Patrick Leagas

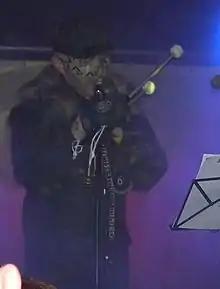
6comm HH 2014 edit Patrick only

Patrick Leagas is a British musician. Leagas was a founding member of Death In June. After leaving Death In June in 1985 during a tour in Italy, Leagas formed Sixth Comm in 1986 and began working under the name Patrick O-Kill. Sixth Comm frequently collaborated with the Dutch neopagan Freya Aswynn and expressed neopagan themes. Leagas later met vocalist Amodali at a Liverpool club in 1989. The two collaborated extensively in the 1990s as Mother Destruction, which released five albums with pagan themes and influences from electronic dance music. After this, Leagas left music for a period of time when he focused on family life and lived abroad. He returned to music with a double album with Sixth Comm in 2006.